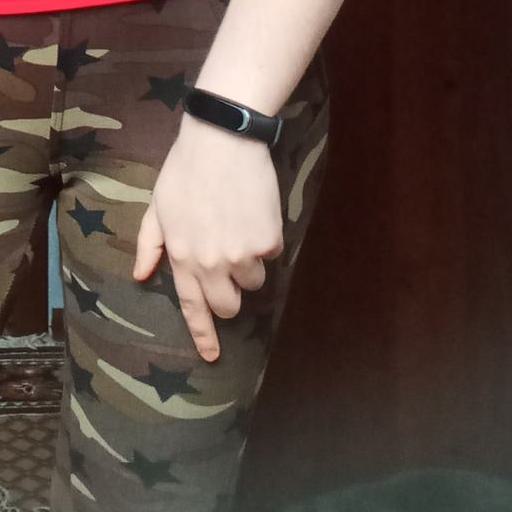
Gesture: no_gesture